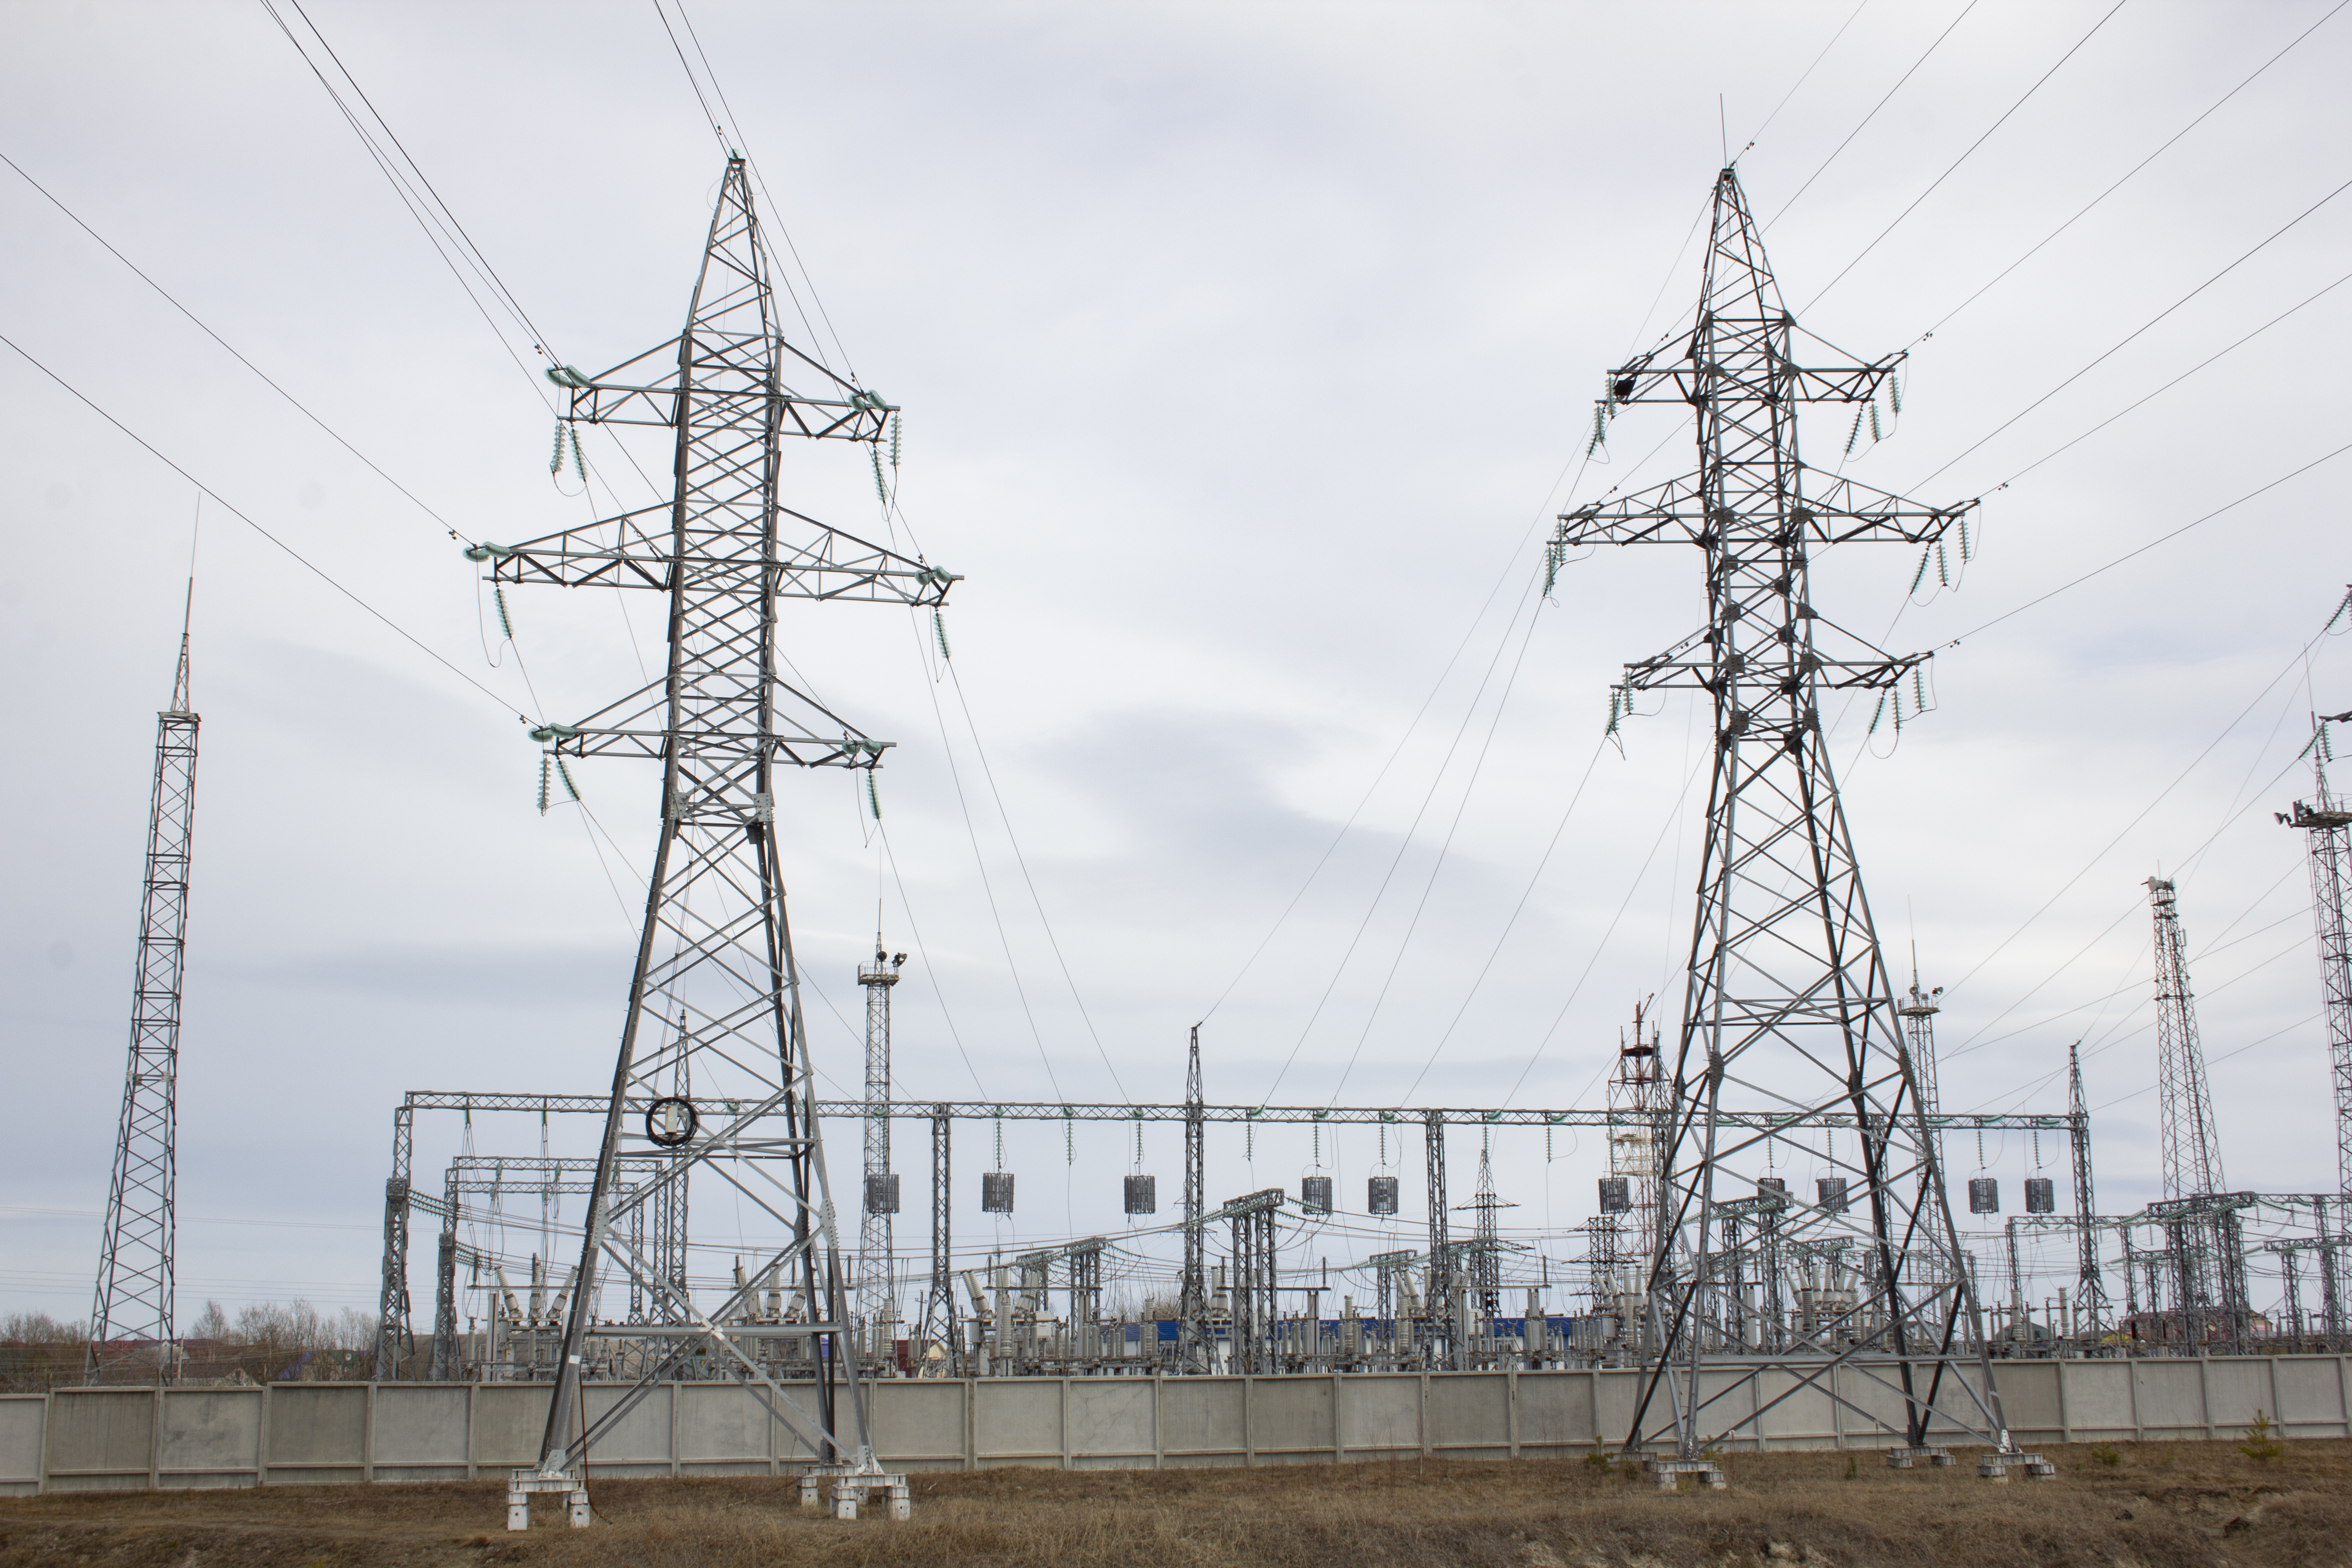
energy, industry, electricity, sky, cloud, overhead power line, transmission tower, tower, electrical supply, engineering, public utility, composite material, outdoor structure, electrical wiring, tree, wire, event, steel, metal